The Conan Reader

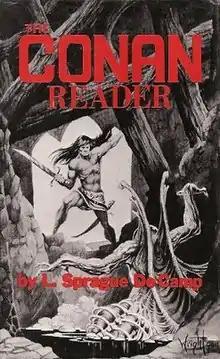
"The Conan Reader" by L. Sprague de Camp, Mirage Press, 1968

The Conan Reader is a 1968 essay collection by L. Sprague de Camp, published in hardcover by Mirage Press. The essays were originally published as articles in George H. Scithers' fanzine "Amra". Mirage subsequently published two companion volumes of essays from "The Conan Swordbook" (1969) and "The Conan Grimoire" (1972). Most of the material in the three volumes, together with some additional material, was later reprinted in two de Camp-edited paperback anthologies from Ace Books; "The Blade of Conan" (1979) and "The Spell of Conan" (1980).